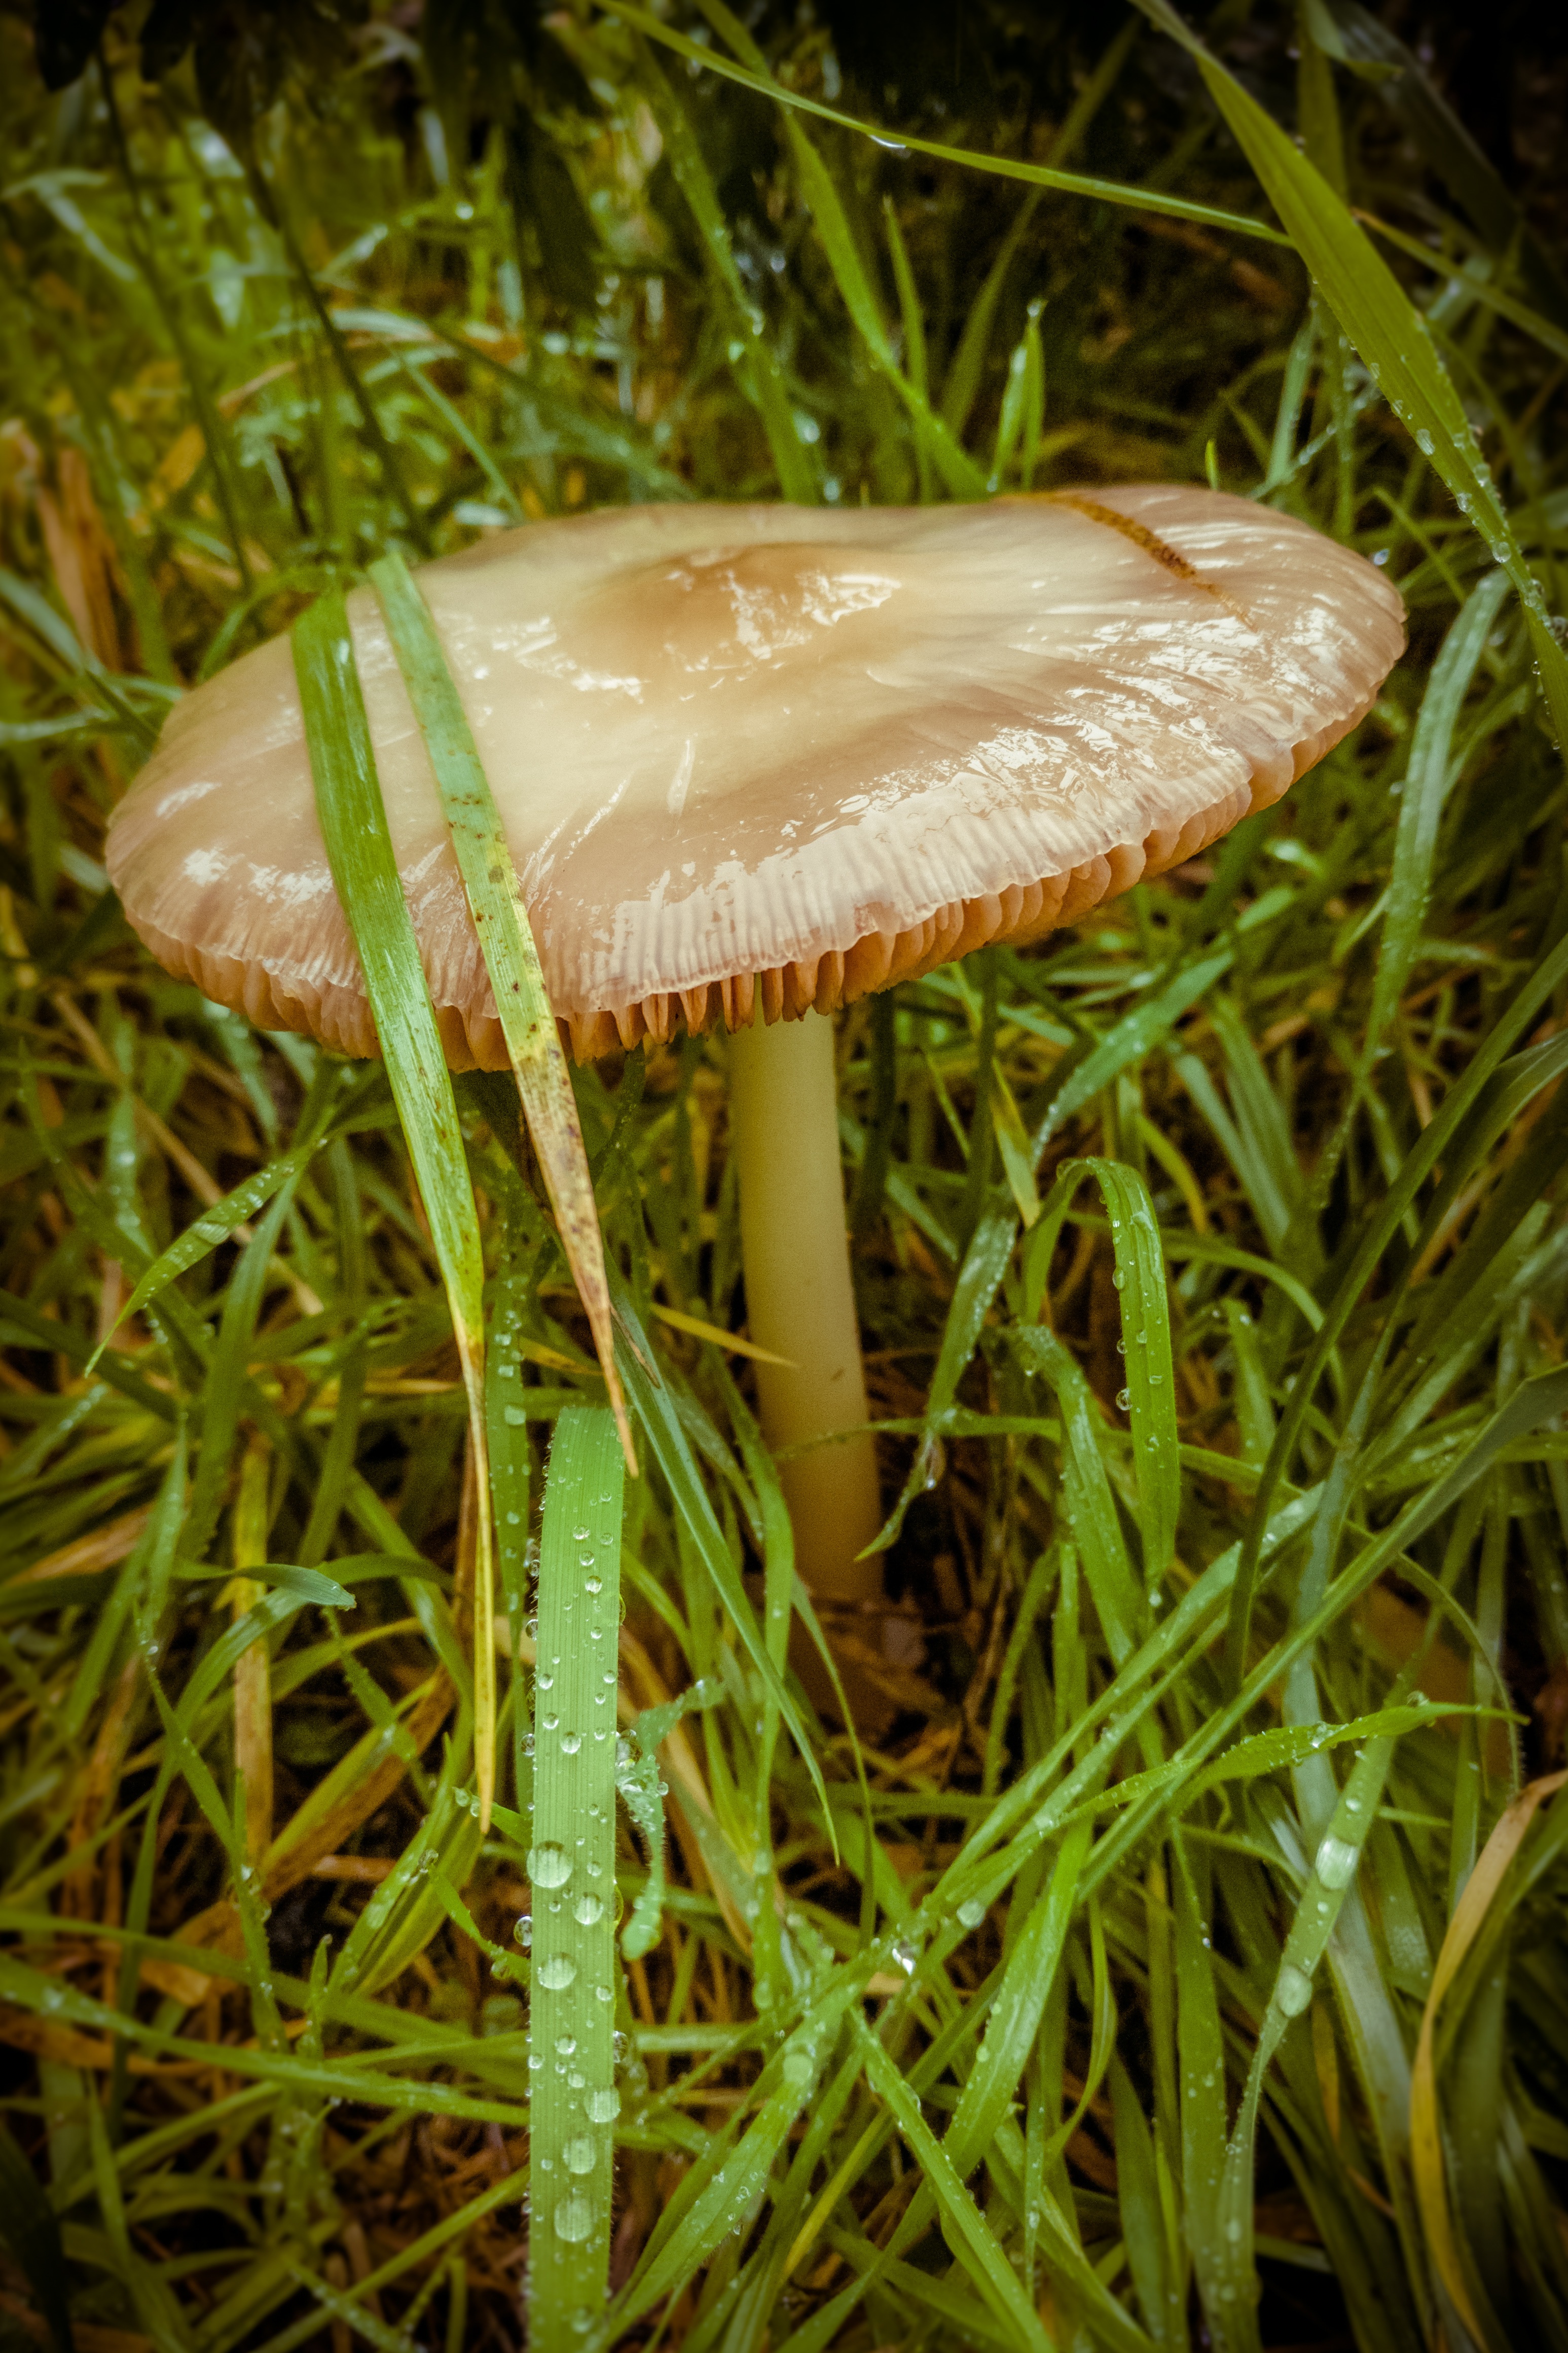
nature, forest, grass, flower, green, autumn, brown, botany, mushroom, flora, fauna, greenery, fungus, woodland, agaric, bolete, agaricus, macro photography, matsutake, edible mushroom, plant stem, medicinal mushroom, agaricaceae, penny bun